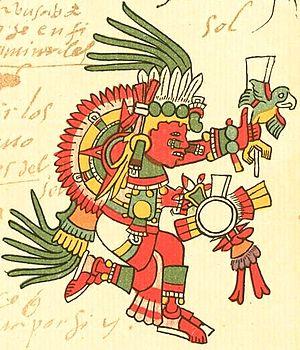
Tonatiuh dans la mythologie aztèque désignait le dieu personnifiant le soleil.